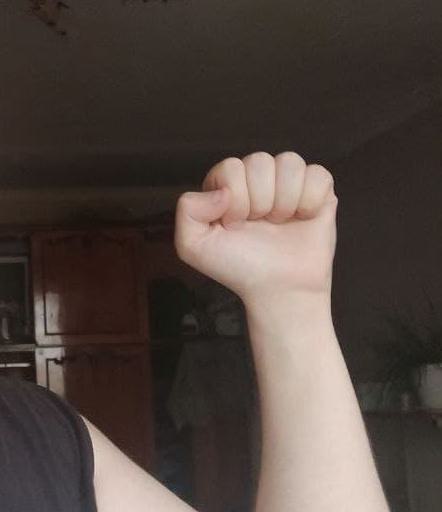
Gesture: fist